Rajaraja I

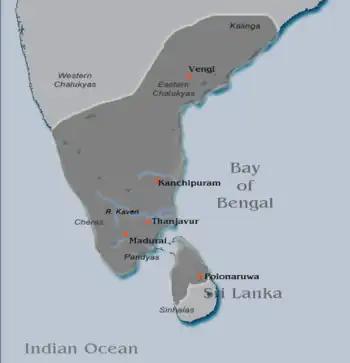
Chola empire during the reign of Rajaraja I

When Rajaraja came to power, he inherited a small kingdom centered around the Thanjavur–Tiruchirappalli region, the heart of traditional Chola territory. He transformed this kingdom from one that was recovering from attacks by the Rashtrakuta Empire into one that was a well-organised empire with a powerful army and navy. Under his rule, the northern kingdom of Vengi became closely allied with the Cholas, and their influence expanded along the eastern coast all the way up to Kalinga in the north.